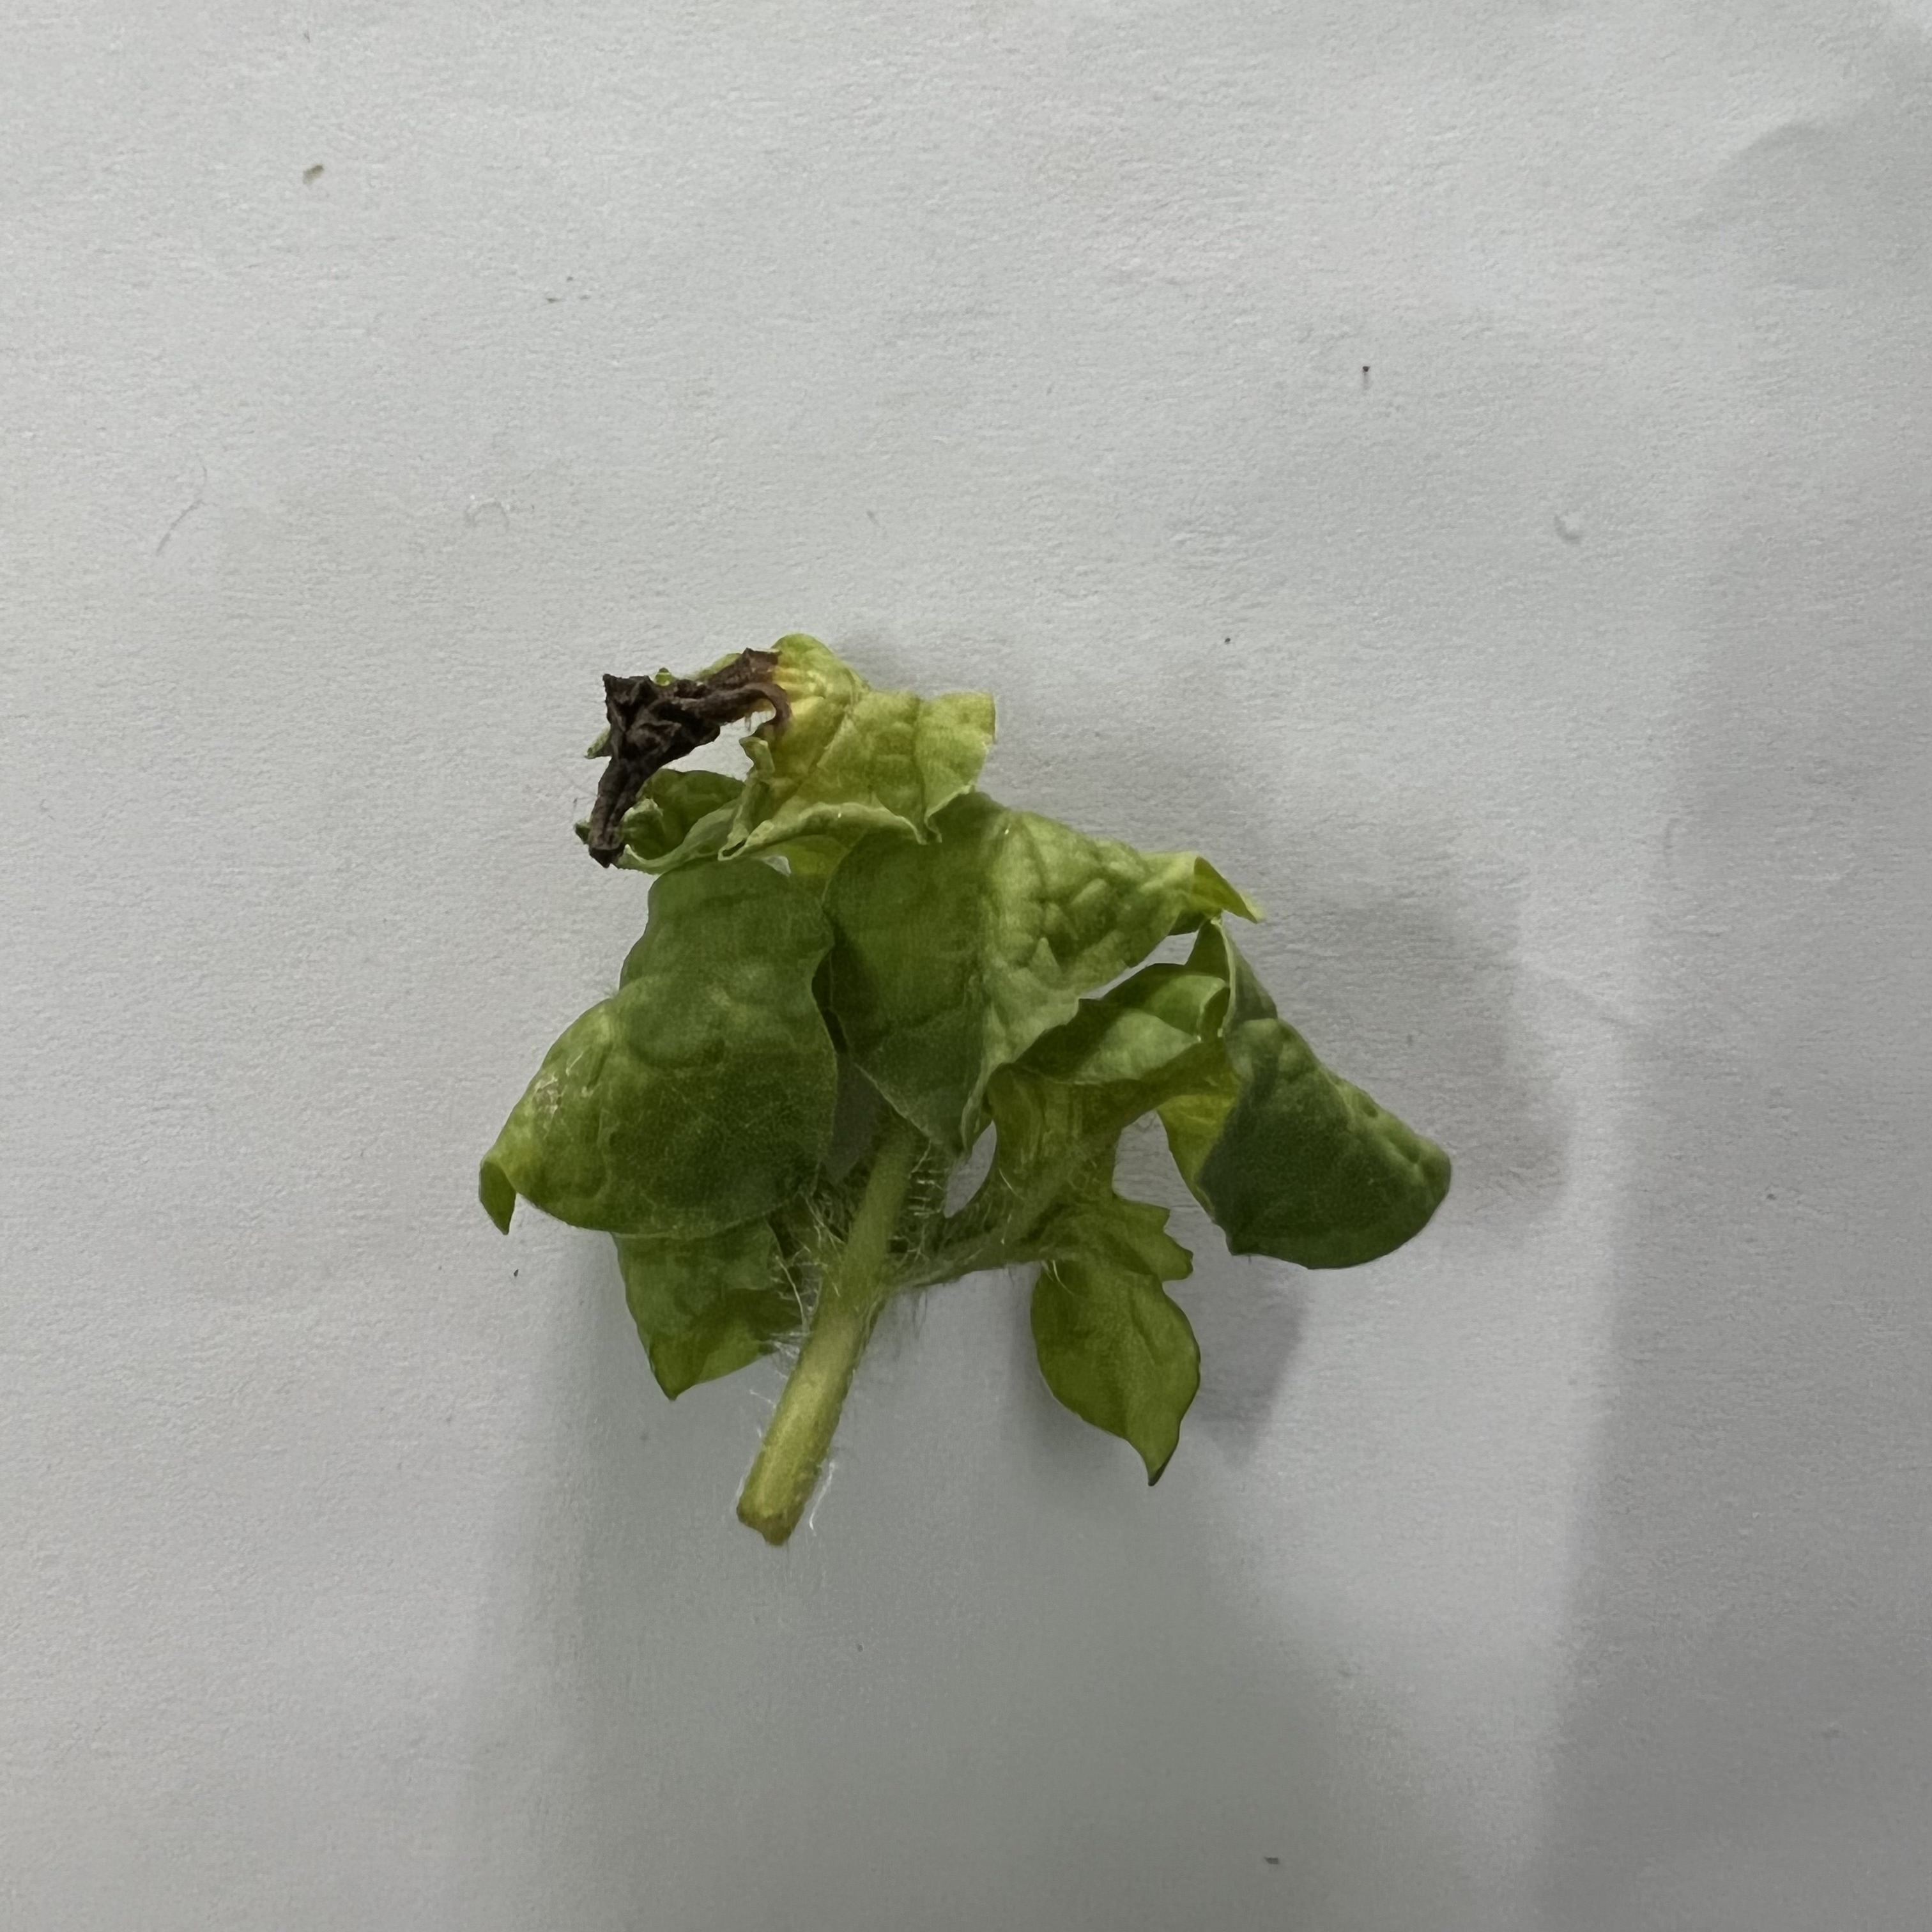
Label: Mosaic_Virus